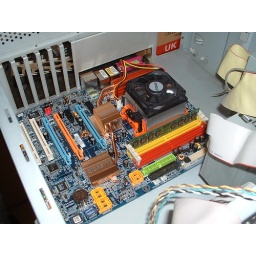
Here's a pic of the new computer I was building just around Christmas time.